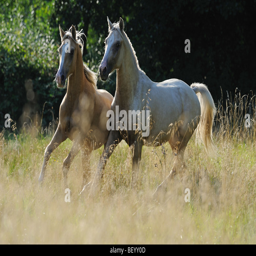
animal , mix between ethnicity and person .